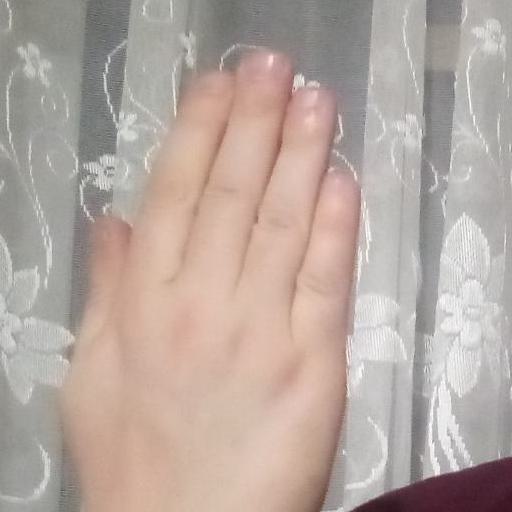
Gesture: stop_inverted